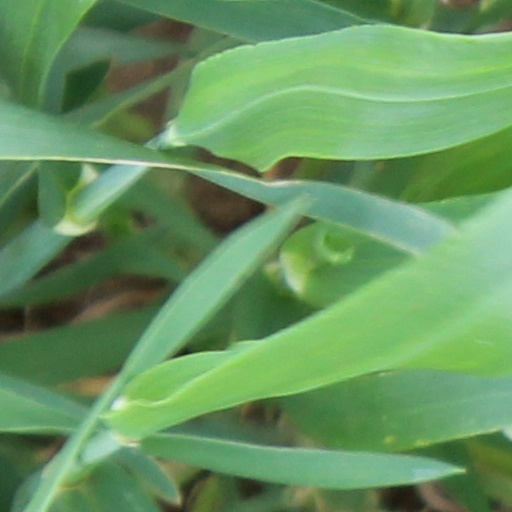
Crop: wheat